Scott Rettich

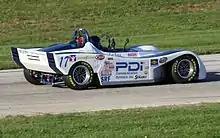
Rettich in his Spec Racer Ford at the 2010 SCCA National Championship Runoffs at Road America.

The first taste of motorsport for Scott Rettich was the 2005 SCCA June Sprints. Scott entered in the Spec Racer Ford class but did not finish the race. For 2006 Scott raced in the SCCA Central Division in the Formula Mazda and Spec Racer Ford class for Keirn Motorsports. He won the championship in the Formula Mazda class winning 5 out of 10 races. He also won the Formula Mazda June Sprints and the Runoffs, thus winning the SCCA Triple Crown. He scored a second place in the Spec Racer Ford championship.